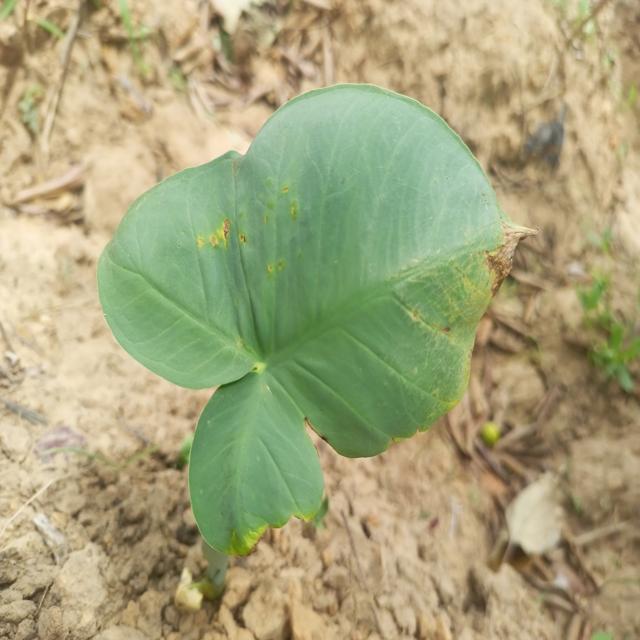
Label: Early_Blight